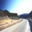
Label: road